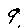
Label: 9